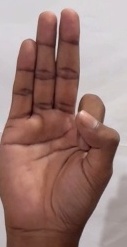
ASL sign: F